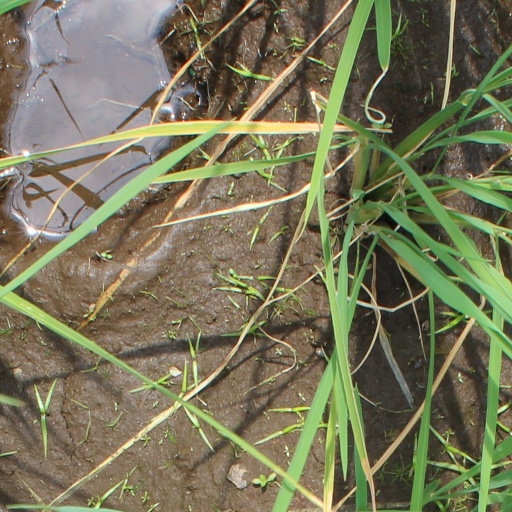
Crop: rice